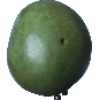
Label: mango